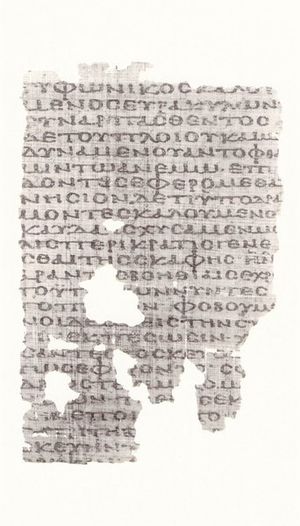
Johannes' Andet Brev
Johannes' Andet Brev på papyrus 74.
"Johannes' Andet Brev er et af de såkaldte katolske breve og er den 24. bog i Det Nye Testamente. Brevet medregnes til de ""johannæiske skrifter"" – hvortil man også regner Johannesevangeliet, de to andre Johannesbreve og nogle medregner derudover Johannes' Åbenbaring.